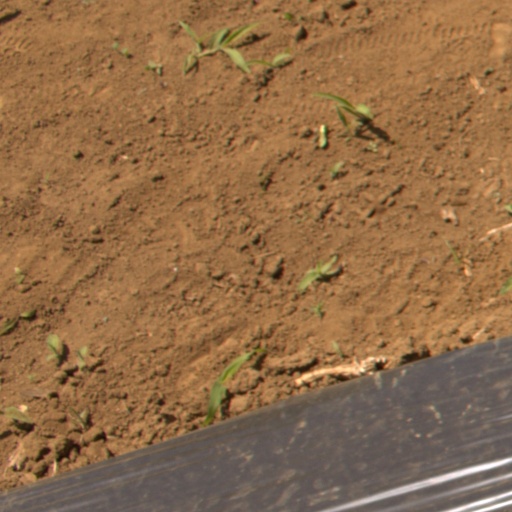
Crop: Jerusalem artichoke